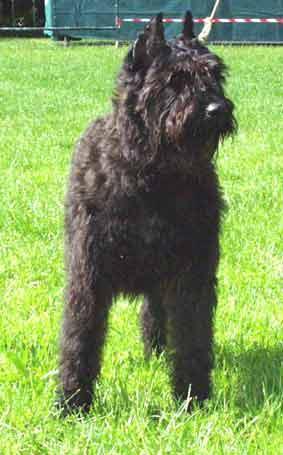
Bouvier_des_Flandres